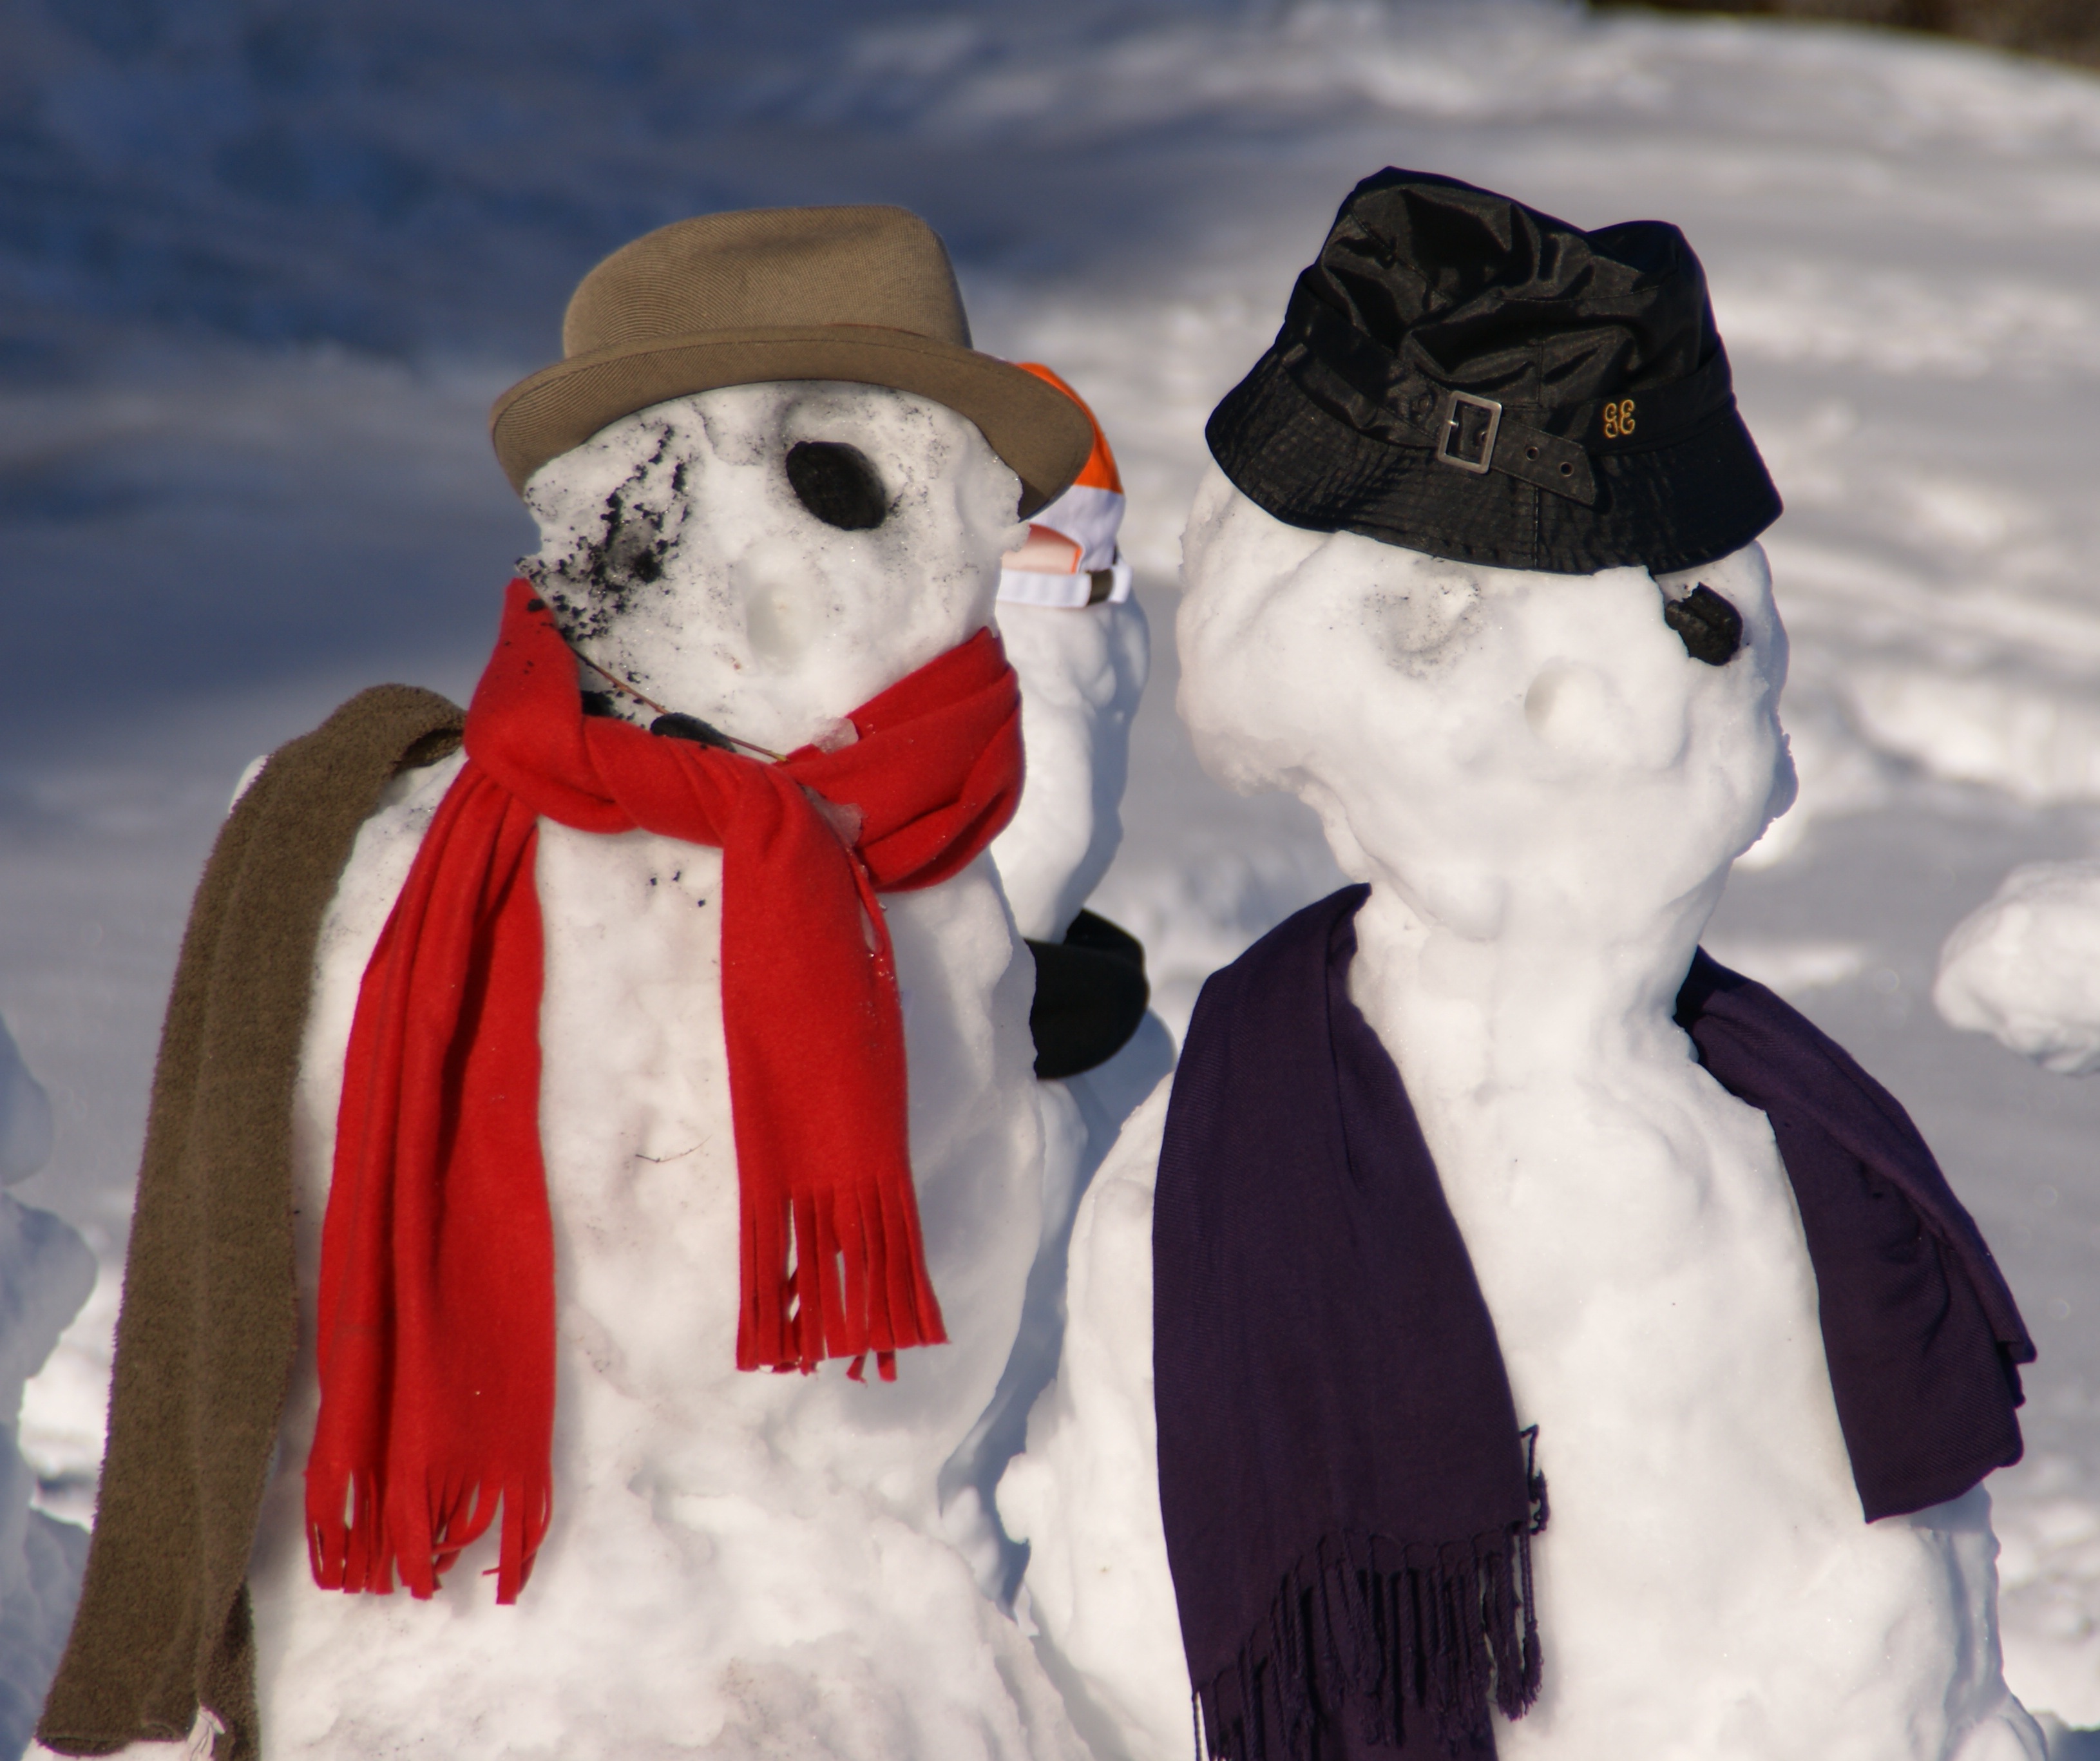
snow, winter, white, weather, couple, season, snowman, funny, wintry, freezing, snow man